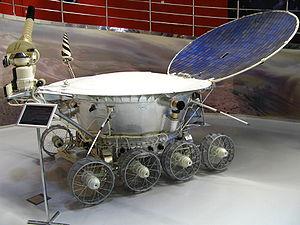
Une sonde spatiale est un véhicule spatial sans équipage lancé dans l'espace pour étudier à plus ou moins grande distance différents objets célestes : le Soleil, les planètes, planètes naines et petits corps, leurs satellites, le milieu interplanétaire ou encore le milieu interstellaire. Une sonde spatiale se distingue des autres engins spatiaux non habités qui restent en orbite terrestre. Les sondes spatiales peuvent prendre un grand nombre de formes pour remplir leur mission : orbiteur placé en orbite autour du corps céleste observé, atterrisseur qui explore in situ le sol de la planète cible, impacteur, etc. Une sonde peut emporter des engins autonomes pour accroître son champ d'investigation : sous-satellite, impacteur, rover, ballon.
Cet article présente la liste des sondes spatiales envoyées vers les objets du système solaire, y compris celles qui ont échoué. Les simples survols lors de manœuvres d'assistance gravitationnelle et les projets confirmés de futures missions sont également recensés, mais pas les projets de missions spatiales annulés ou non confirmés.
Le Musée de l'astronautique est un musée consacré à l'exploration spatiale et plus particulièrement au programme spatial soviétique et russe situé à Moscou en Russie. Le musée, qui a ouvert en 1981, est installé dans le socle du monument des Conquérants de l'Espace.